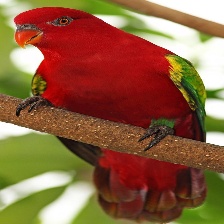
Species: CHATTERING LORY
Scientific name: LORIUS GARRULUS
ImageNet parent category: lorikeet